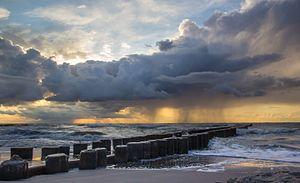
La pluie est un phénomène naturel par lequel des gouttes d'eau tombent des nuages vers le sol. Il s'agit d'une des formes les plus communes de précipitations sur Terre. Son rôle est prépondérant dans le cycle de l'eau. Elle prend nombre de formes allant de la pluie légère au déluge, de l'averse à la pluie continue, de fines gouttelettes à de très grosses. Elle est parfois mêlée de neige, de grêlons ou verglaçante. Elle s'évapore parfois avant de toucher terre pour donner la virga. Ses gouttes sont transparentes ou parfois opaques, chargées de poussières. Les vastes « rideaux de pluies », causés par la rencontre ou l'approche d'un front froid et/ou d'un front chaud, sont des cas typiques de pluies bien prévisibles en météorologie et suivie par satellite ainsi qu'en animation cartographique en temps légèrement différé par les radars météorologiques.